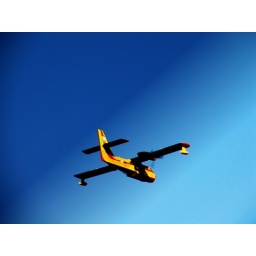
this plane would land in the ocean and pick up water to drop on fires..... good times